Fore River Shipyard

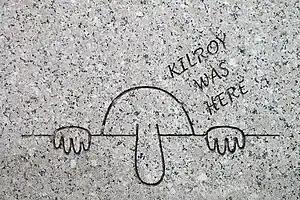
Engraving of Kilroy on the National World War II Memorial in Washington, D.C.

The end of World War I did not immediately affect the yard, as it was still producing ships from wartime orders. The only cancellations that occurred in the yard after the war were the cancellation of the Lexington-class battlecruiser . This was offset by the construction of two cruisers, which were delivered in due time. Additionally, the yard finished building the multiple orders that it received for the S-class submarine, as well as orders for two other submarines.